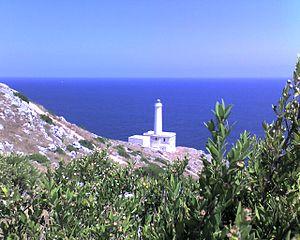
Le cap d’Otrante ou Punta Palascìa est un cap situé dans la province de Lecce, près de la ville d'Otrante, dans les Pouilles. C'est le point le plus à l'est de l'Italie. Un phare s'y trouve.